Banganapalle State

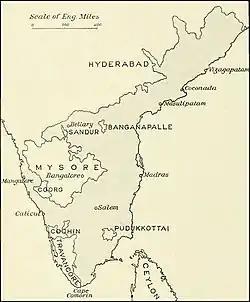
1913 map of the Madras Presidency showing location of the Banganapalle State

Banganapalle State was one of the princely states of India during the period of the British Raj. The state was founded in 1665 and had its capital in Banganapalle. Its rulers were Shia Muslims and the last one signed the accession to the Indian Union on 23 February 1948.